Diary (2006 film)

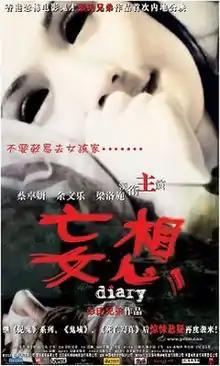
The Hong Kong theatrical poster.

Diary (also known as "Mon seung") is a 2006 thriller film directed by Oxide Pang.